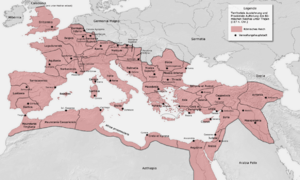
La Legio III Augusta était une légion romaine recrutée, comme sa jumelle la Legio II Augusta, vraisemblablement en 43 av. J.-C. par le consul Gaius Vibius Pansa pour Octave. Son nom constitue un jeu de mots pouvant signifier à la fois « la troisième légion d’Auguste » ou « la troisième auguste légion ». Contrairement à la plupart des autres légions qui se déplacèrent fréquemment au cours de leur existence à travers l’empire, celle-ci demeura en permanence en Afrique du Nord où elle assura seule la protection de la région, des renforts lui étant adjoints pour de brèves périodes. Auguste la positionna vers 30 ap. J.-C. à Ammaedara située dans les monts de l’Aurès. En 75, elle fut déplacée vers Theveste, un peu à l’ouest d’Ammaedara pour des raisons stratégiques afin d’être plus près des tribus qu’elle avait pour mission de surveiller. Enfin, elle fut transférée en 128 à Lambaesis, à nouveau pour des raisons stratégiques. À la fin du IIᵉ siècle, cette légion était constituée à 93 % de berbères d'Afrique du Nord dont 40 % de fils de vétérans.